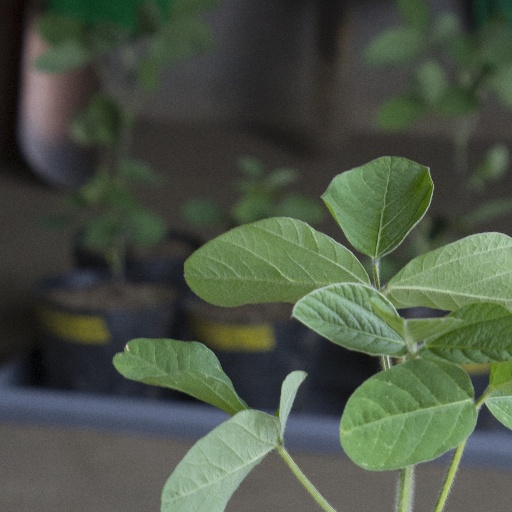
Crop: soybean